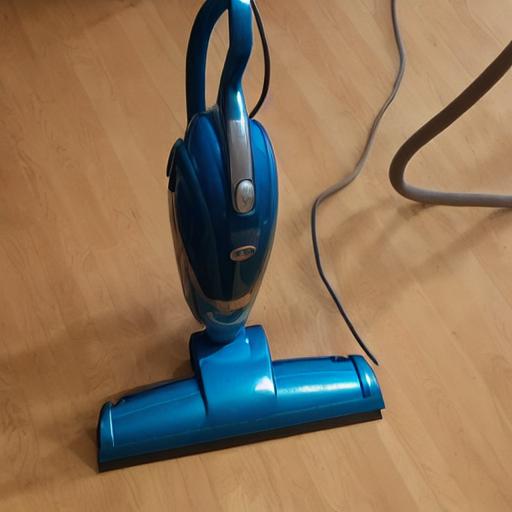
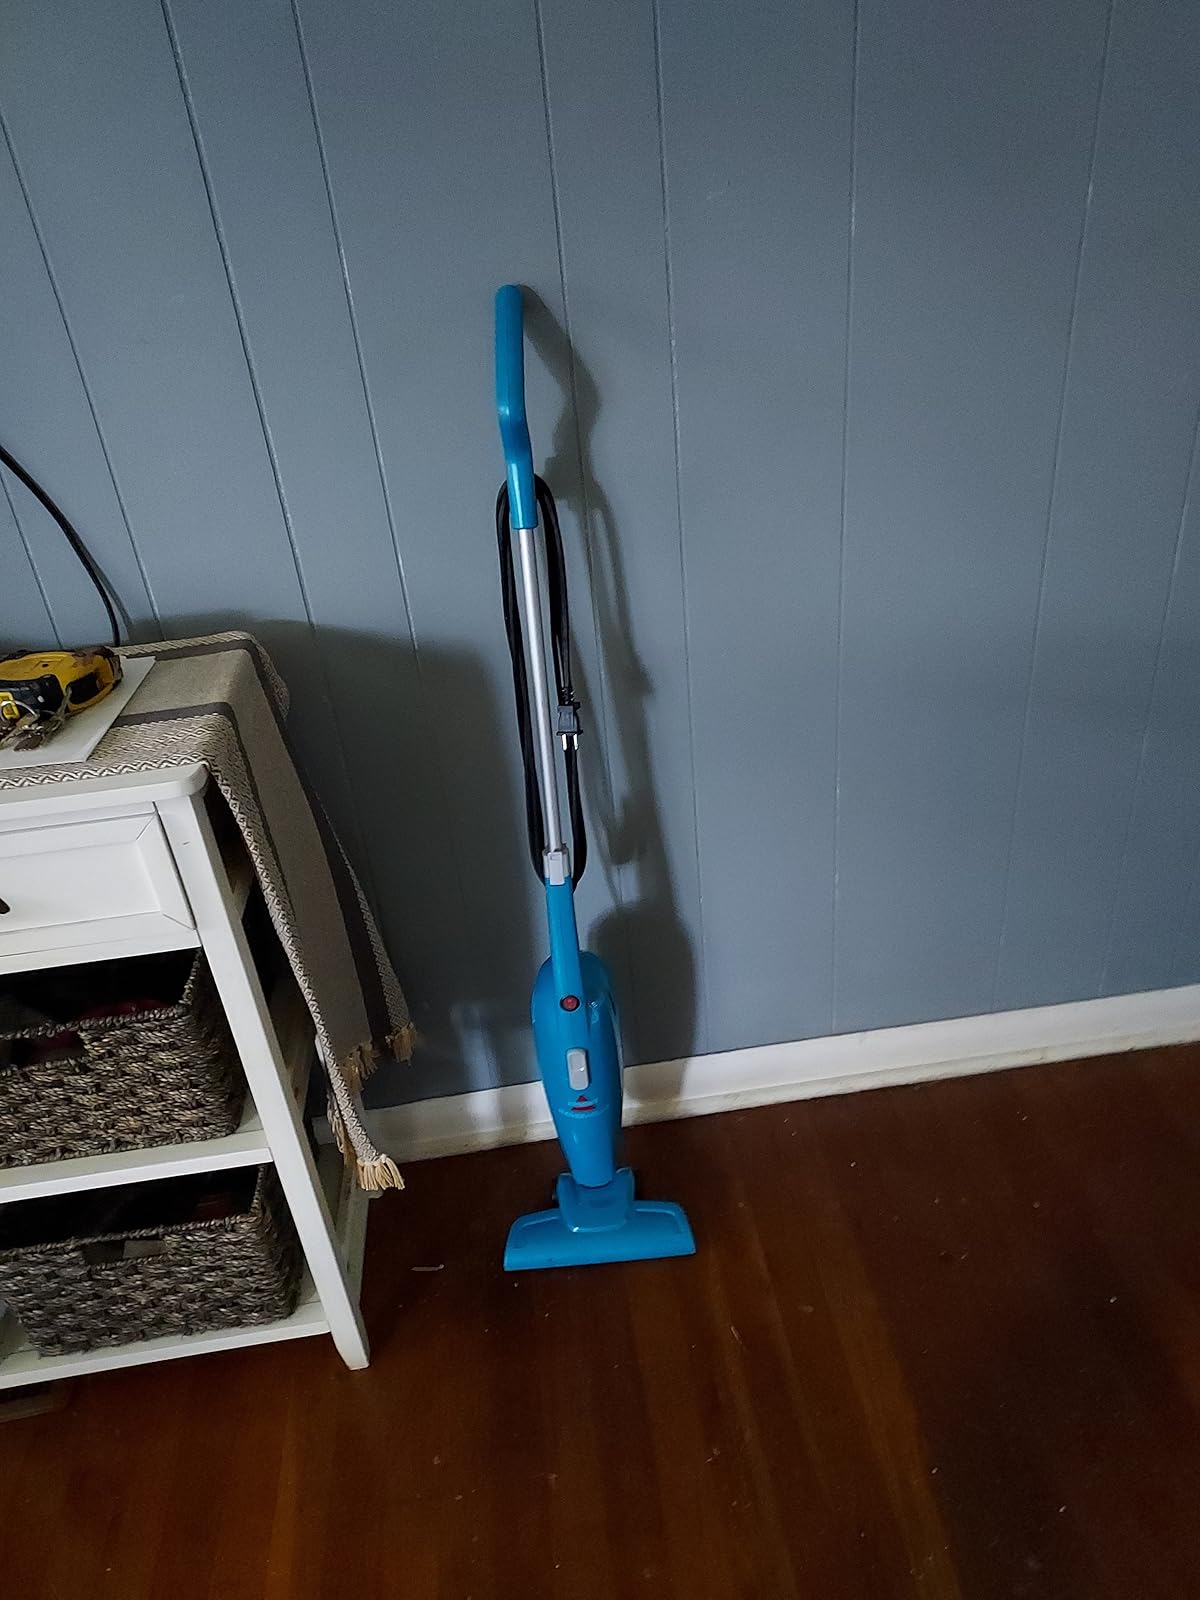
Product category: items_vacuum
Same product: no